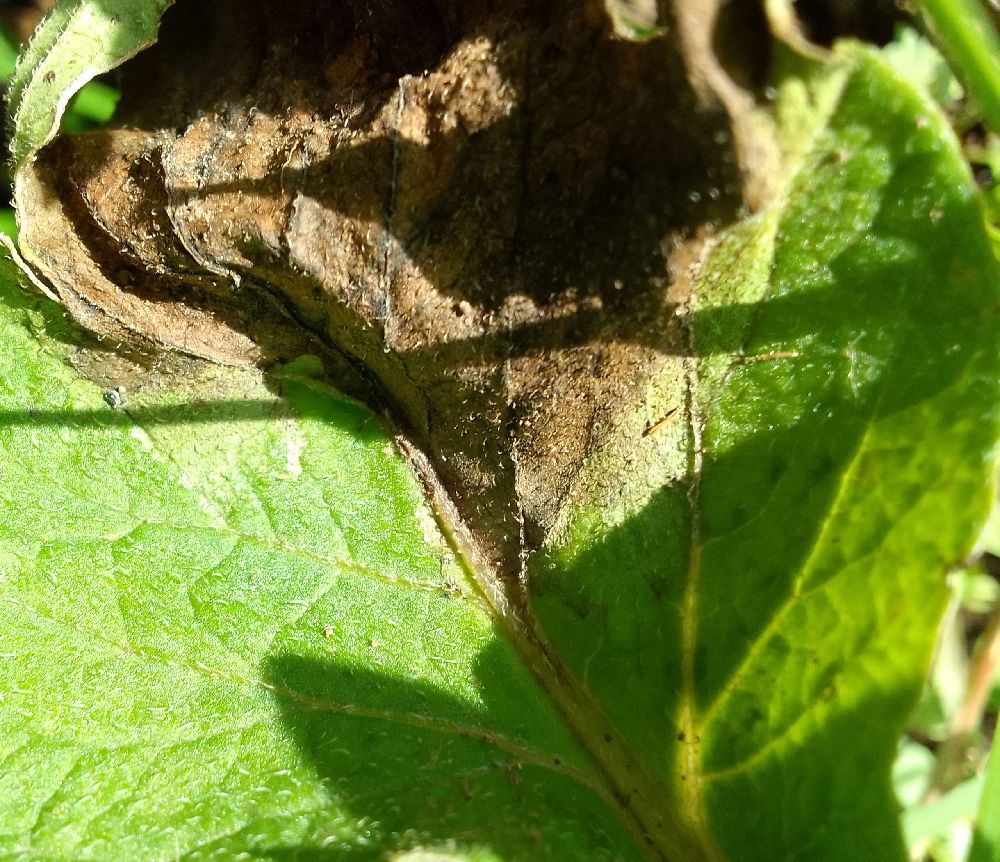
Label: Late blight